Power inverter

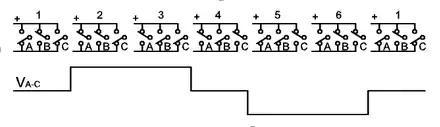
3-phase inverter switching circuit showing 6-step switching sequence and waveform of voltage between terminals A and C (2 − 2 states)

To construct inverters with higher power ratings, two six-step three-phase inverters can be connected in parallel for a higher current rating or in series for a higher voltage rating. In either case, the output waveforms are phase shifted to obtain a 12-step waveform. If additional inverters are combined, an 18-step inverter is obtained with three inverters etc. Although inverters are usually combined for the purpose of achieving increased voltage or current ratings, the quality of the waveform is improved as well.